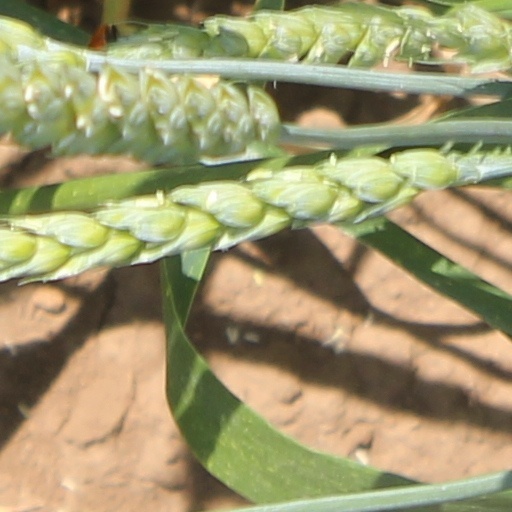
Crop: wheat